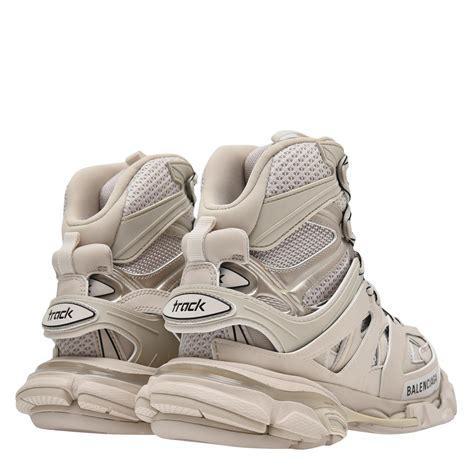
Brand: Balenciaga
Model: Track